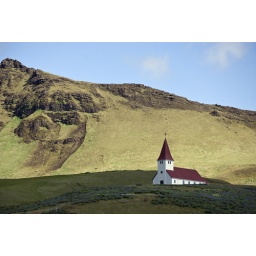
church on a hill in the republic of Iceland, and island country located in the North atlantic Ocean